Colorism in the Caribbean

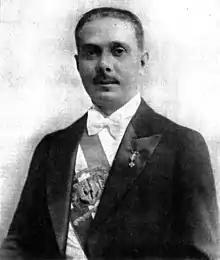
The Dominican dictator Rafael Leónidas Trujillo, who governed between 1930 and 1961, tenaciously promoted an anti-Haitian sentiment and used racial persecution and nationalistic fervor against Haitian migrants.

The Dominican Republic has a right of blood law, which bases nationality on ancestral lineage rather than land of birth. The country has a large population of Haitian migrant descendants who are not seen as citizens, and are considered "stateless" by many human-rights organizations. A 2013 study concluded that Dominican Republic was the second most xenophobic country in the Americas. When individuals in the country were asked who they wouldn't want as neighbors, 15-20% responded those of "another race".